Russian information war against Ukraine

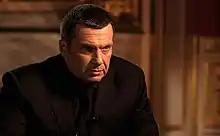
TV and radio host Vladimir Solovyov, described "as a fanatical pro-Putin propagandist", voiced support for his country's 2022 invasion of Ukraine. In 2015, he had publicly claimed that "all of Ukraine is going to be ours".

Some observers have noted a "generational struggle" among Russians over perceptions of the war, with younger Russians generally opposed to it and older Russians more likely to accept the narrative presented by state-controlled media in Russia. Kataryna Wolczuk of Chatham House said, "[Older] Russians are inclined to believe the official narrative that Russia is defending Russian speakers in Ukraine, so it's offering protection rather than aggression." Russian opposition politician Alexei Navalny said the "monstrosity of lies" in the Russian state media "is unimaginable. And, unfortunately, so is its persuasiveness for those without access to alternative information."